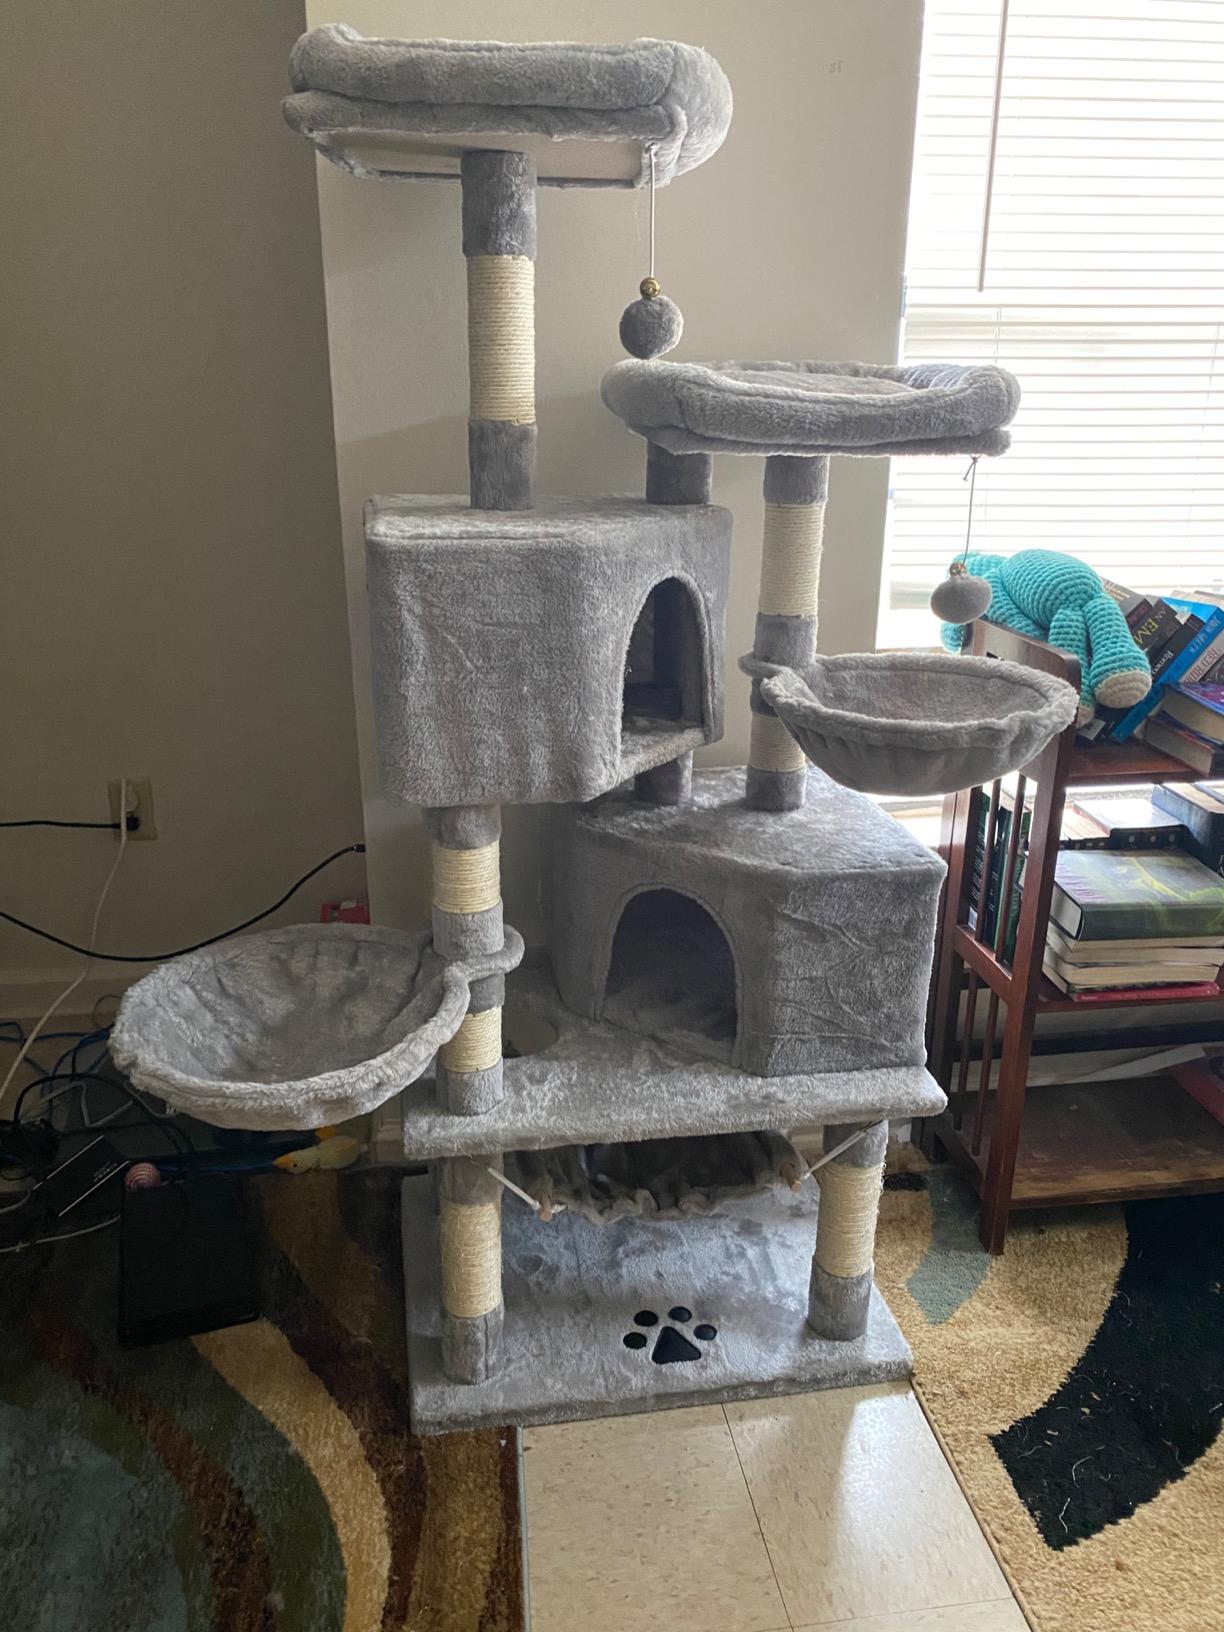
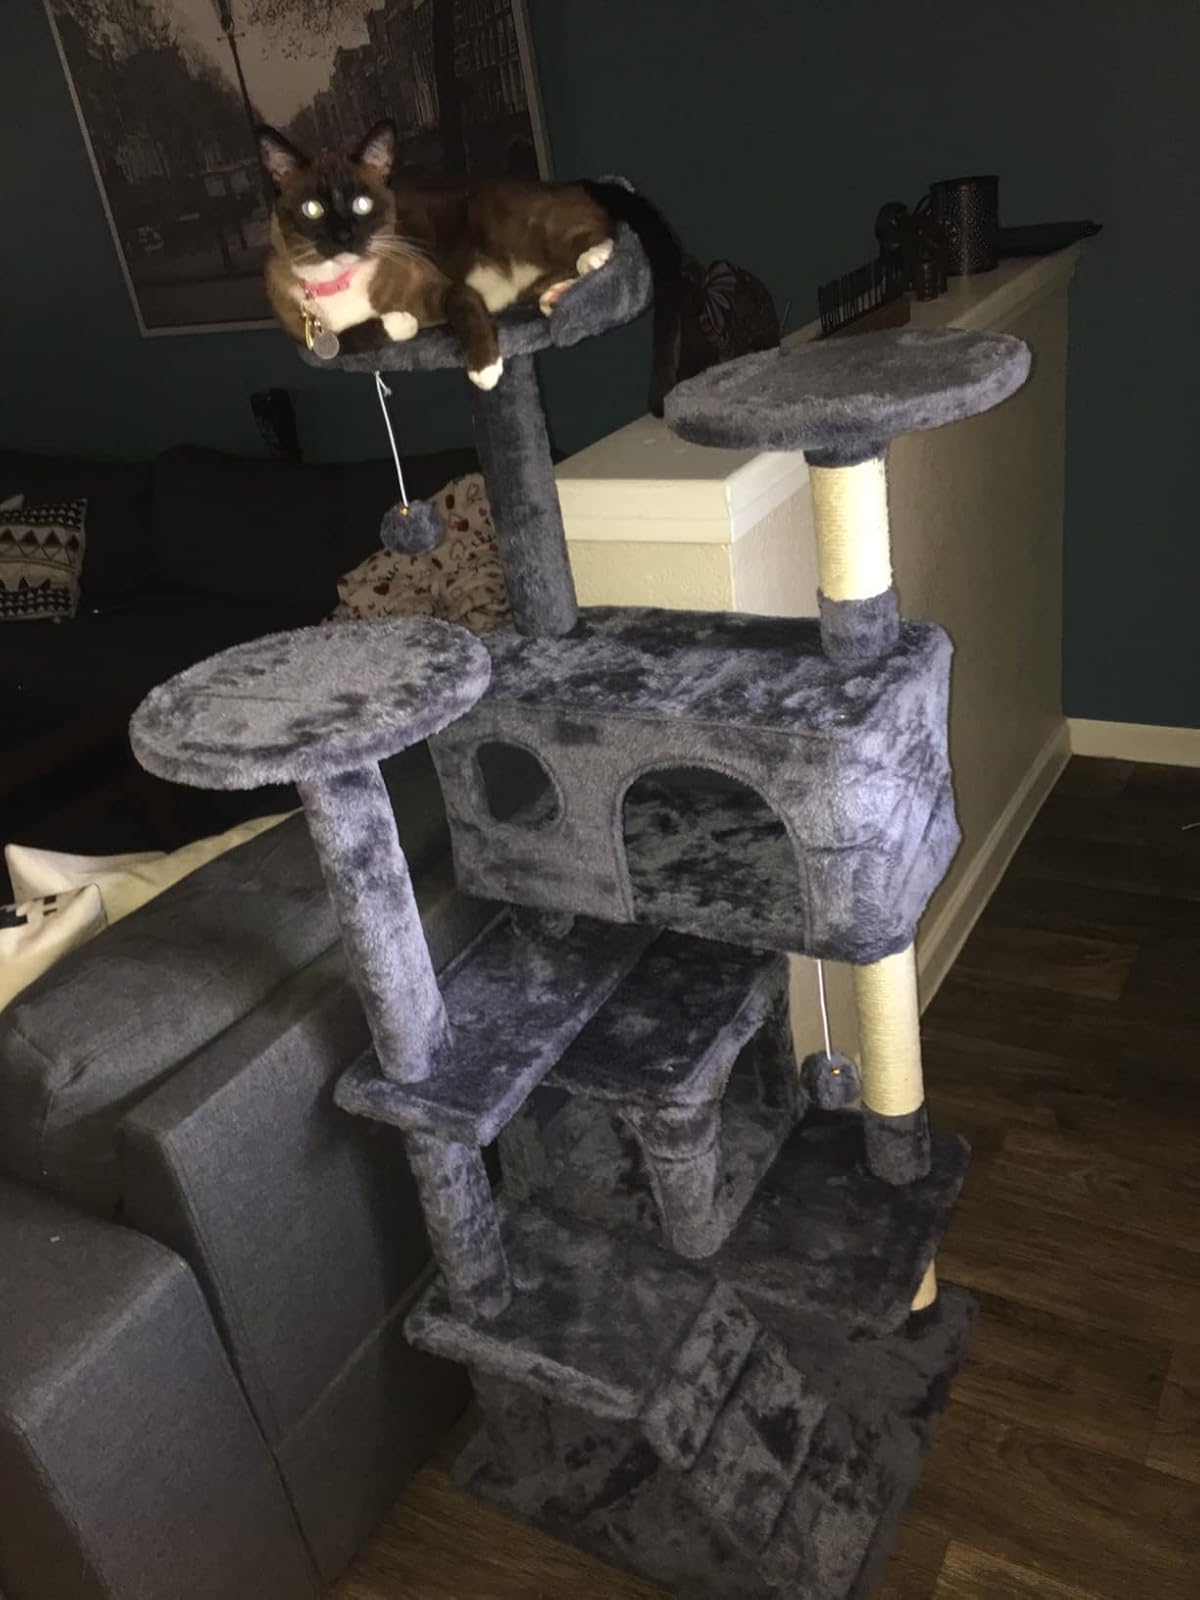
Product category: items_cat tree
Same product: no